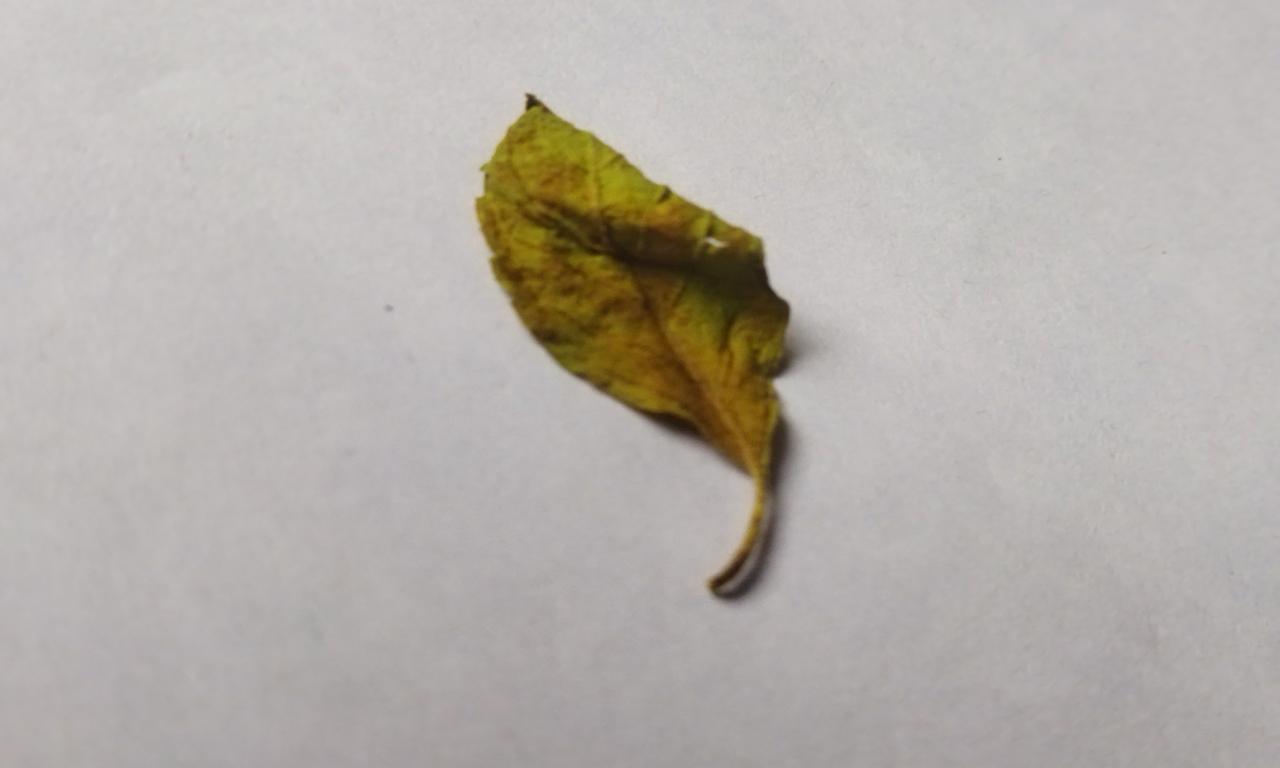
Label: Dried